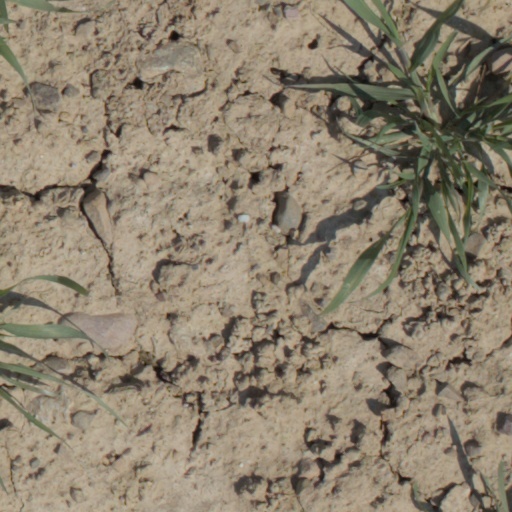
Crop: wheat